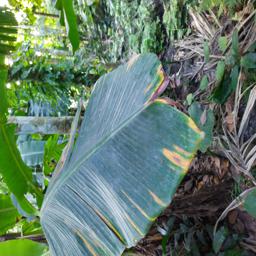
Label: YELLOW SIGATOKA